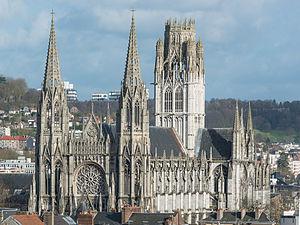
Cet article recense les monuments historiques de Rouen, en France.